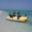
Label: ship